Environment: real
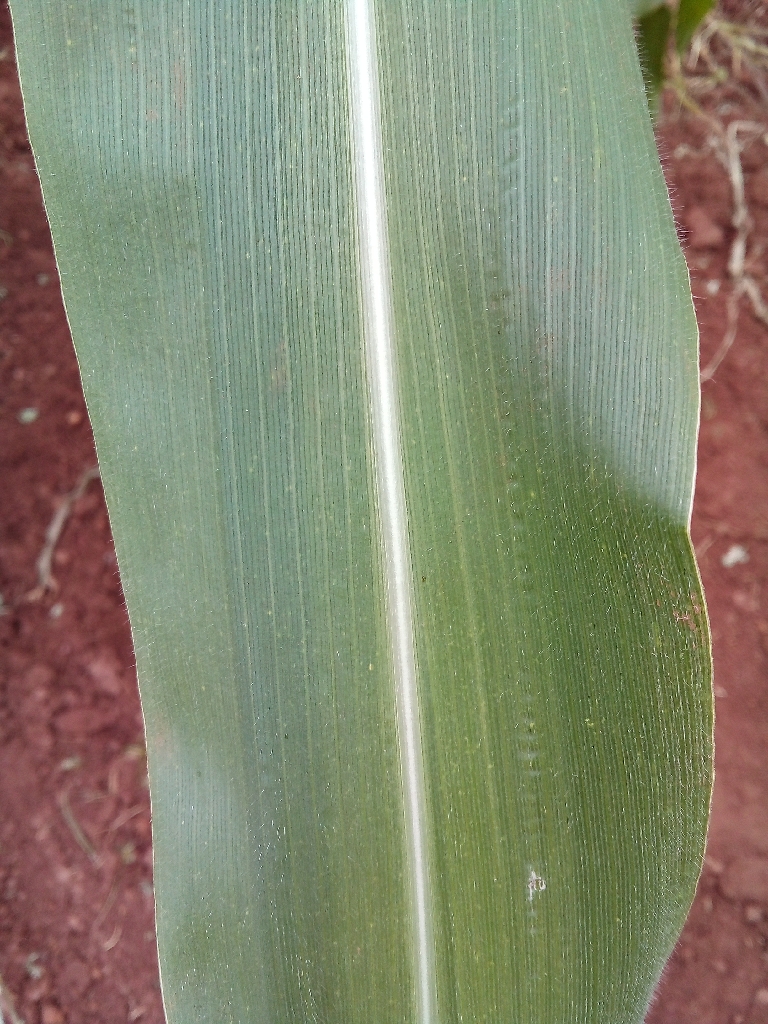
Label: healthy